City Mantis

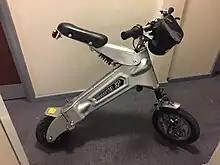
City Mantis XP scooter with handlebar bag and rear light

The City Mantis XP or simply "Mantis" XP as displayed on the scooter, includes more features than the standard model and the overall design has some significant changes. Features include: